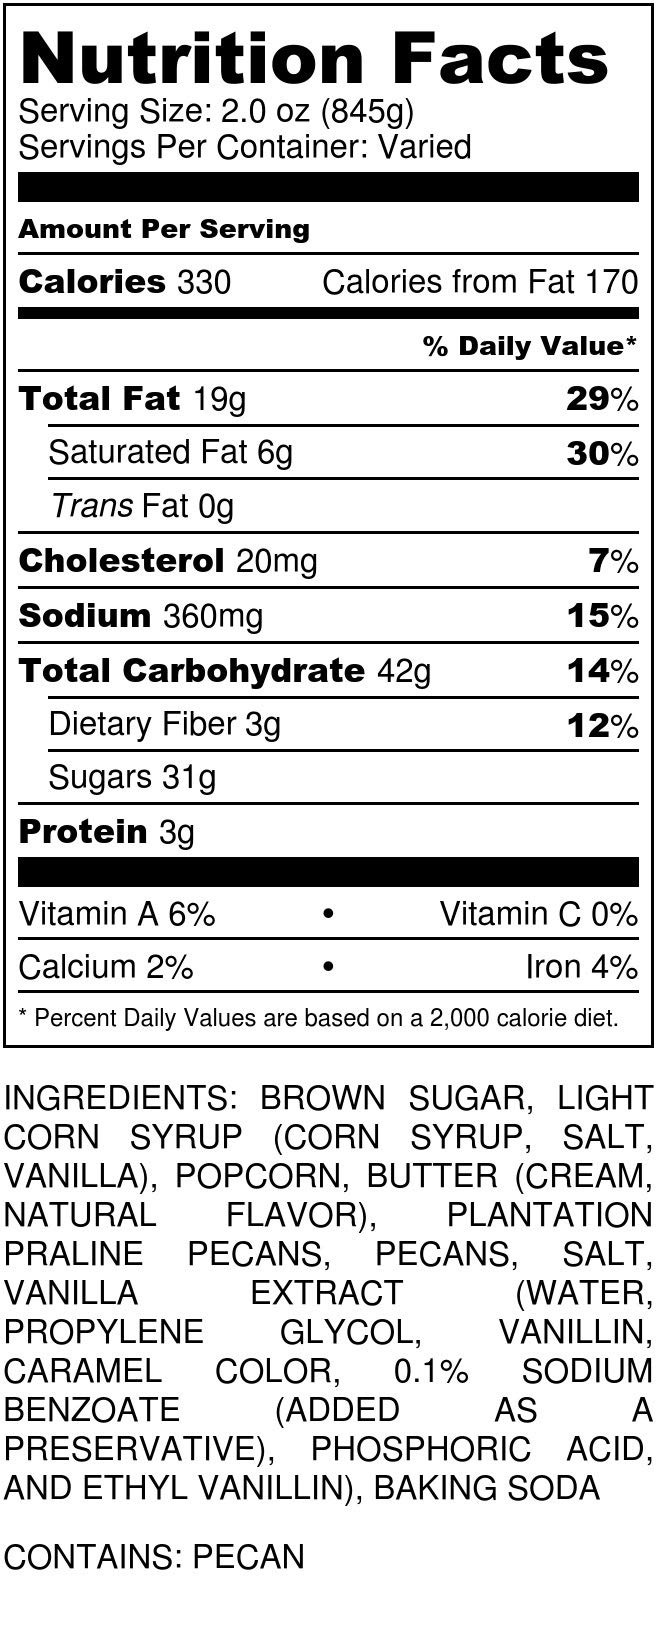
Item Name: Gourmet Caramel Pecan Popcorn with Praline Pecans, 1 Gallon Pail | Millican Pecan since 1888 | San Saba, Texas
Value: 1.0
Unit: Count

Price: 27.99